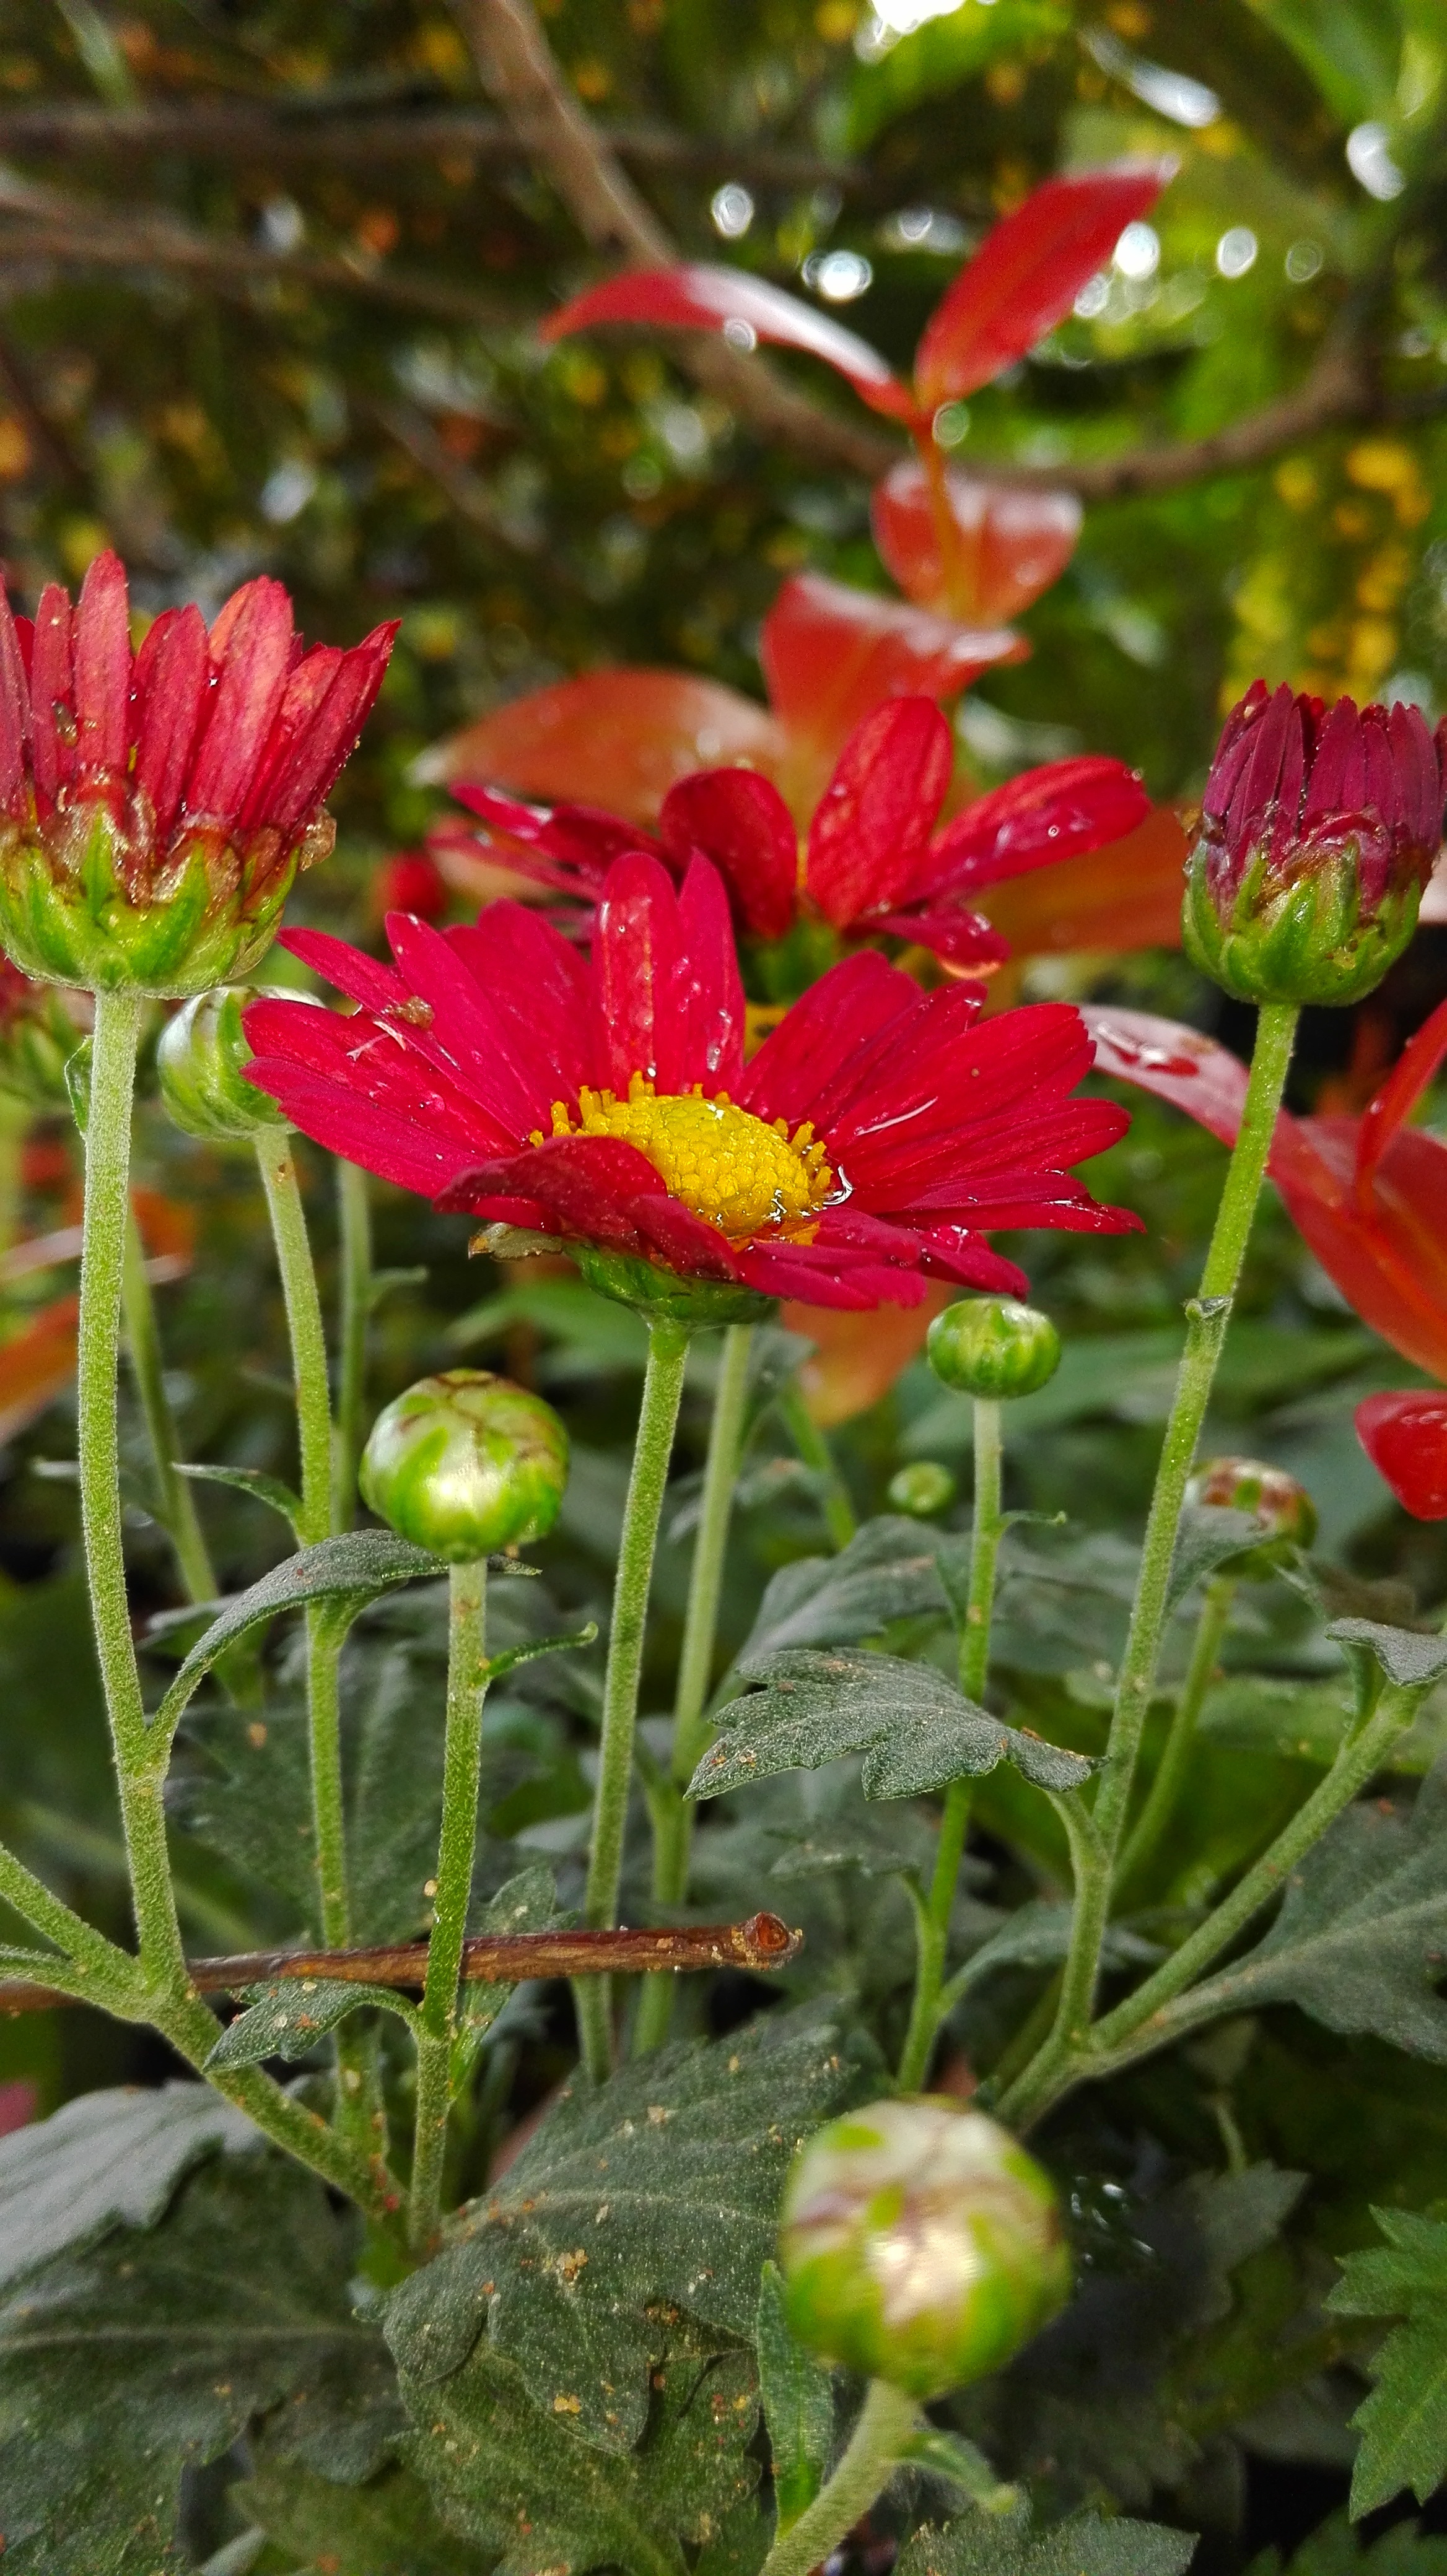
plant, flower, botany, garden, flora, wildflower, shrub, flowering plant, daisy family, land plant